Private Frazer

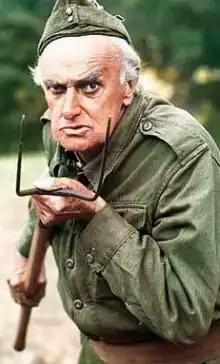
John Laurie as Private Frazer

Private James Frazer is a fictional Home Guard platoon member and undertaker, first portrayed by John Laurie in the BBC television sitcom "Dad's Army". He is noted for his catchphrases "We're doomed!" and "Rubbish!"